2010 Team Saxo Bank season

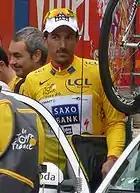
A cyclist in a yellow jersey enters a car with a bicycle on top of it. Other people are visible behind him.

Team Saxo Bank's leader for the Tour de France was Andy Schleck, who was often mentioned as an overall favorite having finished second overall the year before. Brother Fränk was to be Andy's top lieutenant. The squad also included world time trial champion Cancellara and several experienced climbers.